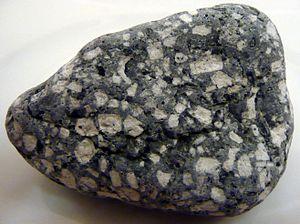
Petit bloc d'Estérellite découvert lors d'une balade organisée par Gérard Olive. Gérard Olive est un naturaliste et géologiste professionnel qui a identifié cette roche comme étant de l'Estérellite. Le bloc a été trouvé sur une plage entre Saint-Raphaël et Le Dramont, pile au sud de la dernière carrière d'Estérellite.
L'estérellite, nommée ainsi en 1896 par Auguste Michel-Levy, est une roche magmatique, qui possède les caractéristiques d'une microdiorite à quartz, ou dacite, ou andésite quartzifère, présente uniquement près du Massif de l'Esterel entre Agay et Le Dramont. Elle est encore exploitée dans une carrière au Dramont.